REME Museum

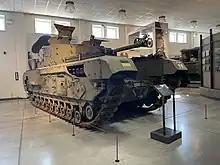
Three-quarter right-front view of a tracked armoured vehicle with gun barrel and turret in situ inside a large museum gallery.

The REME Museum, also known as the Corps of Royal Electrical and Mechanical Engineers Museum, is a military museum of the Royal Electrical and Mechanical Engineers (REME) – the corps of the British Army responsible for the maintenance, servicing, inspection, and recovery of electrical and mechanical vehicles and equipment. The museum holds collections of technological and historical artefacts associated with the work of the Corps of Royal Electrical and Mechanical Engineers.